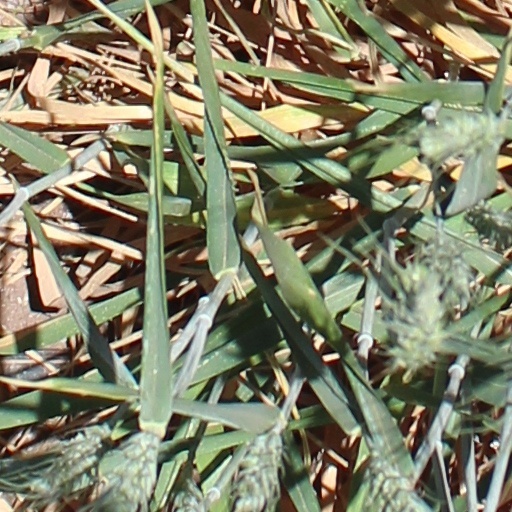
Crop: wheat